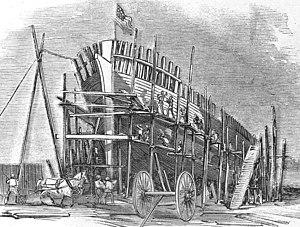
Les six frégates originelles de l'United States Navy sont les six navires dont la construction a été autorisée par le Congrès des États-Unis, par son Naval Act du 27 mars 1794. Ce sont les premiers navires militaires du pays nouvellement indépendant. Conçues par Joshua Humphreys, ces frégates sont assez puissantes pour engager les frégates françaises ou britanniques et assez rapides pour pouvoir échapper à un navire de ligne.